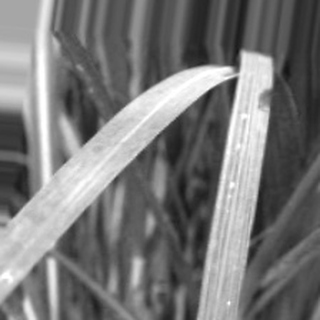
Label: sugarcane_bacterial_blight